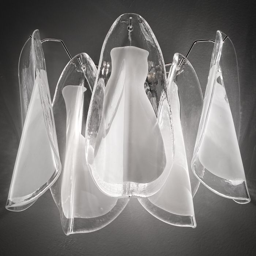
a wonderful modernist wall light .